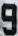
Number: 9